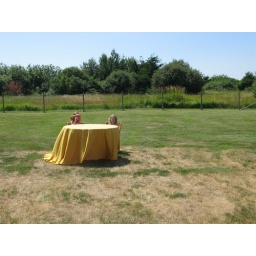
in the middle of green and yellow grasses